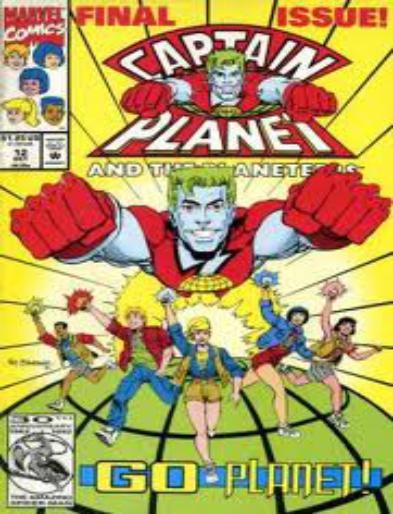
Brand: Captain Planet
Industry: Clothes